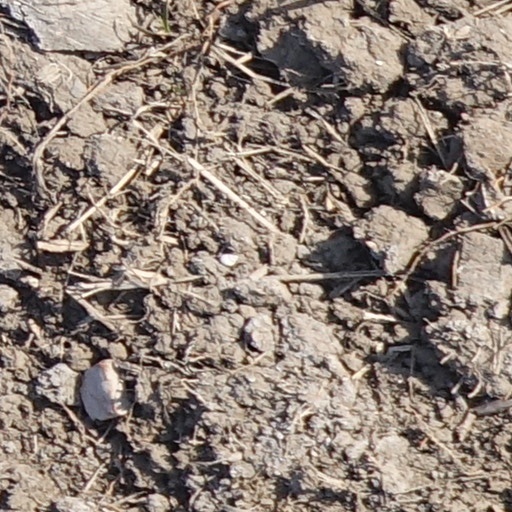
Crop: wheat